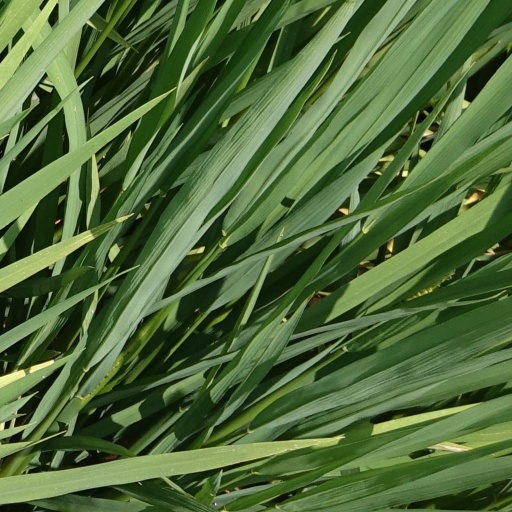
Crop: rice